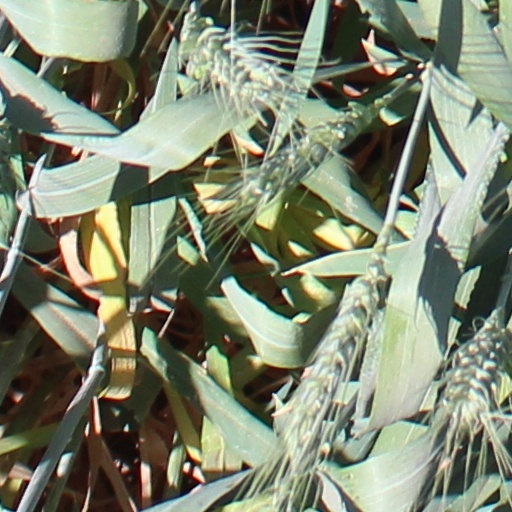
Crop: wheat